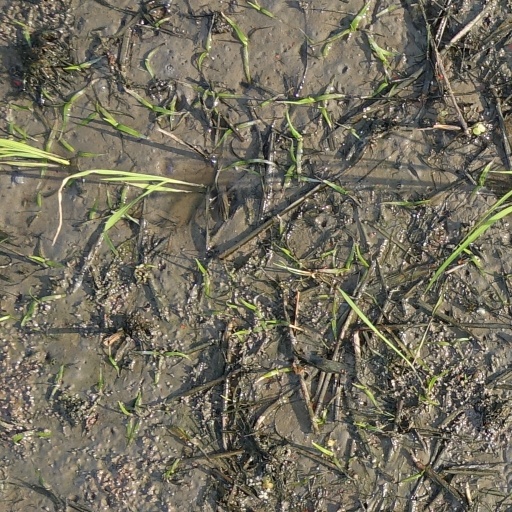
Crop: rice